Rem Koolhaas

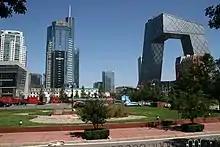
CCTV Headquarters, Beijing, China

Probably the most costly and celebrated OMA projects of the new century were the massive Central China Television Headquarters Building in Beijing, China, and the new building for the Shenzhen Stock Exchange.